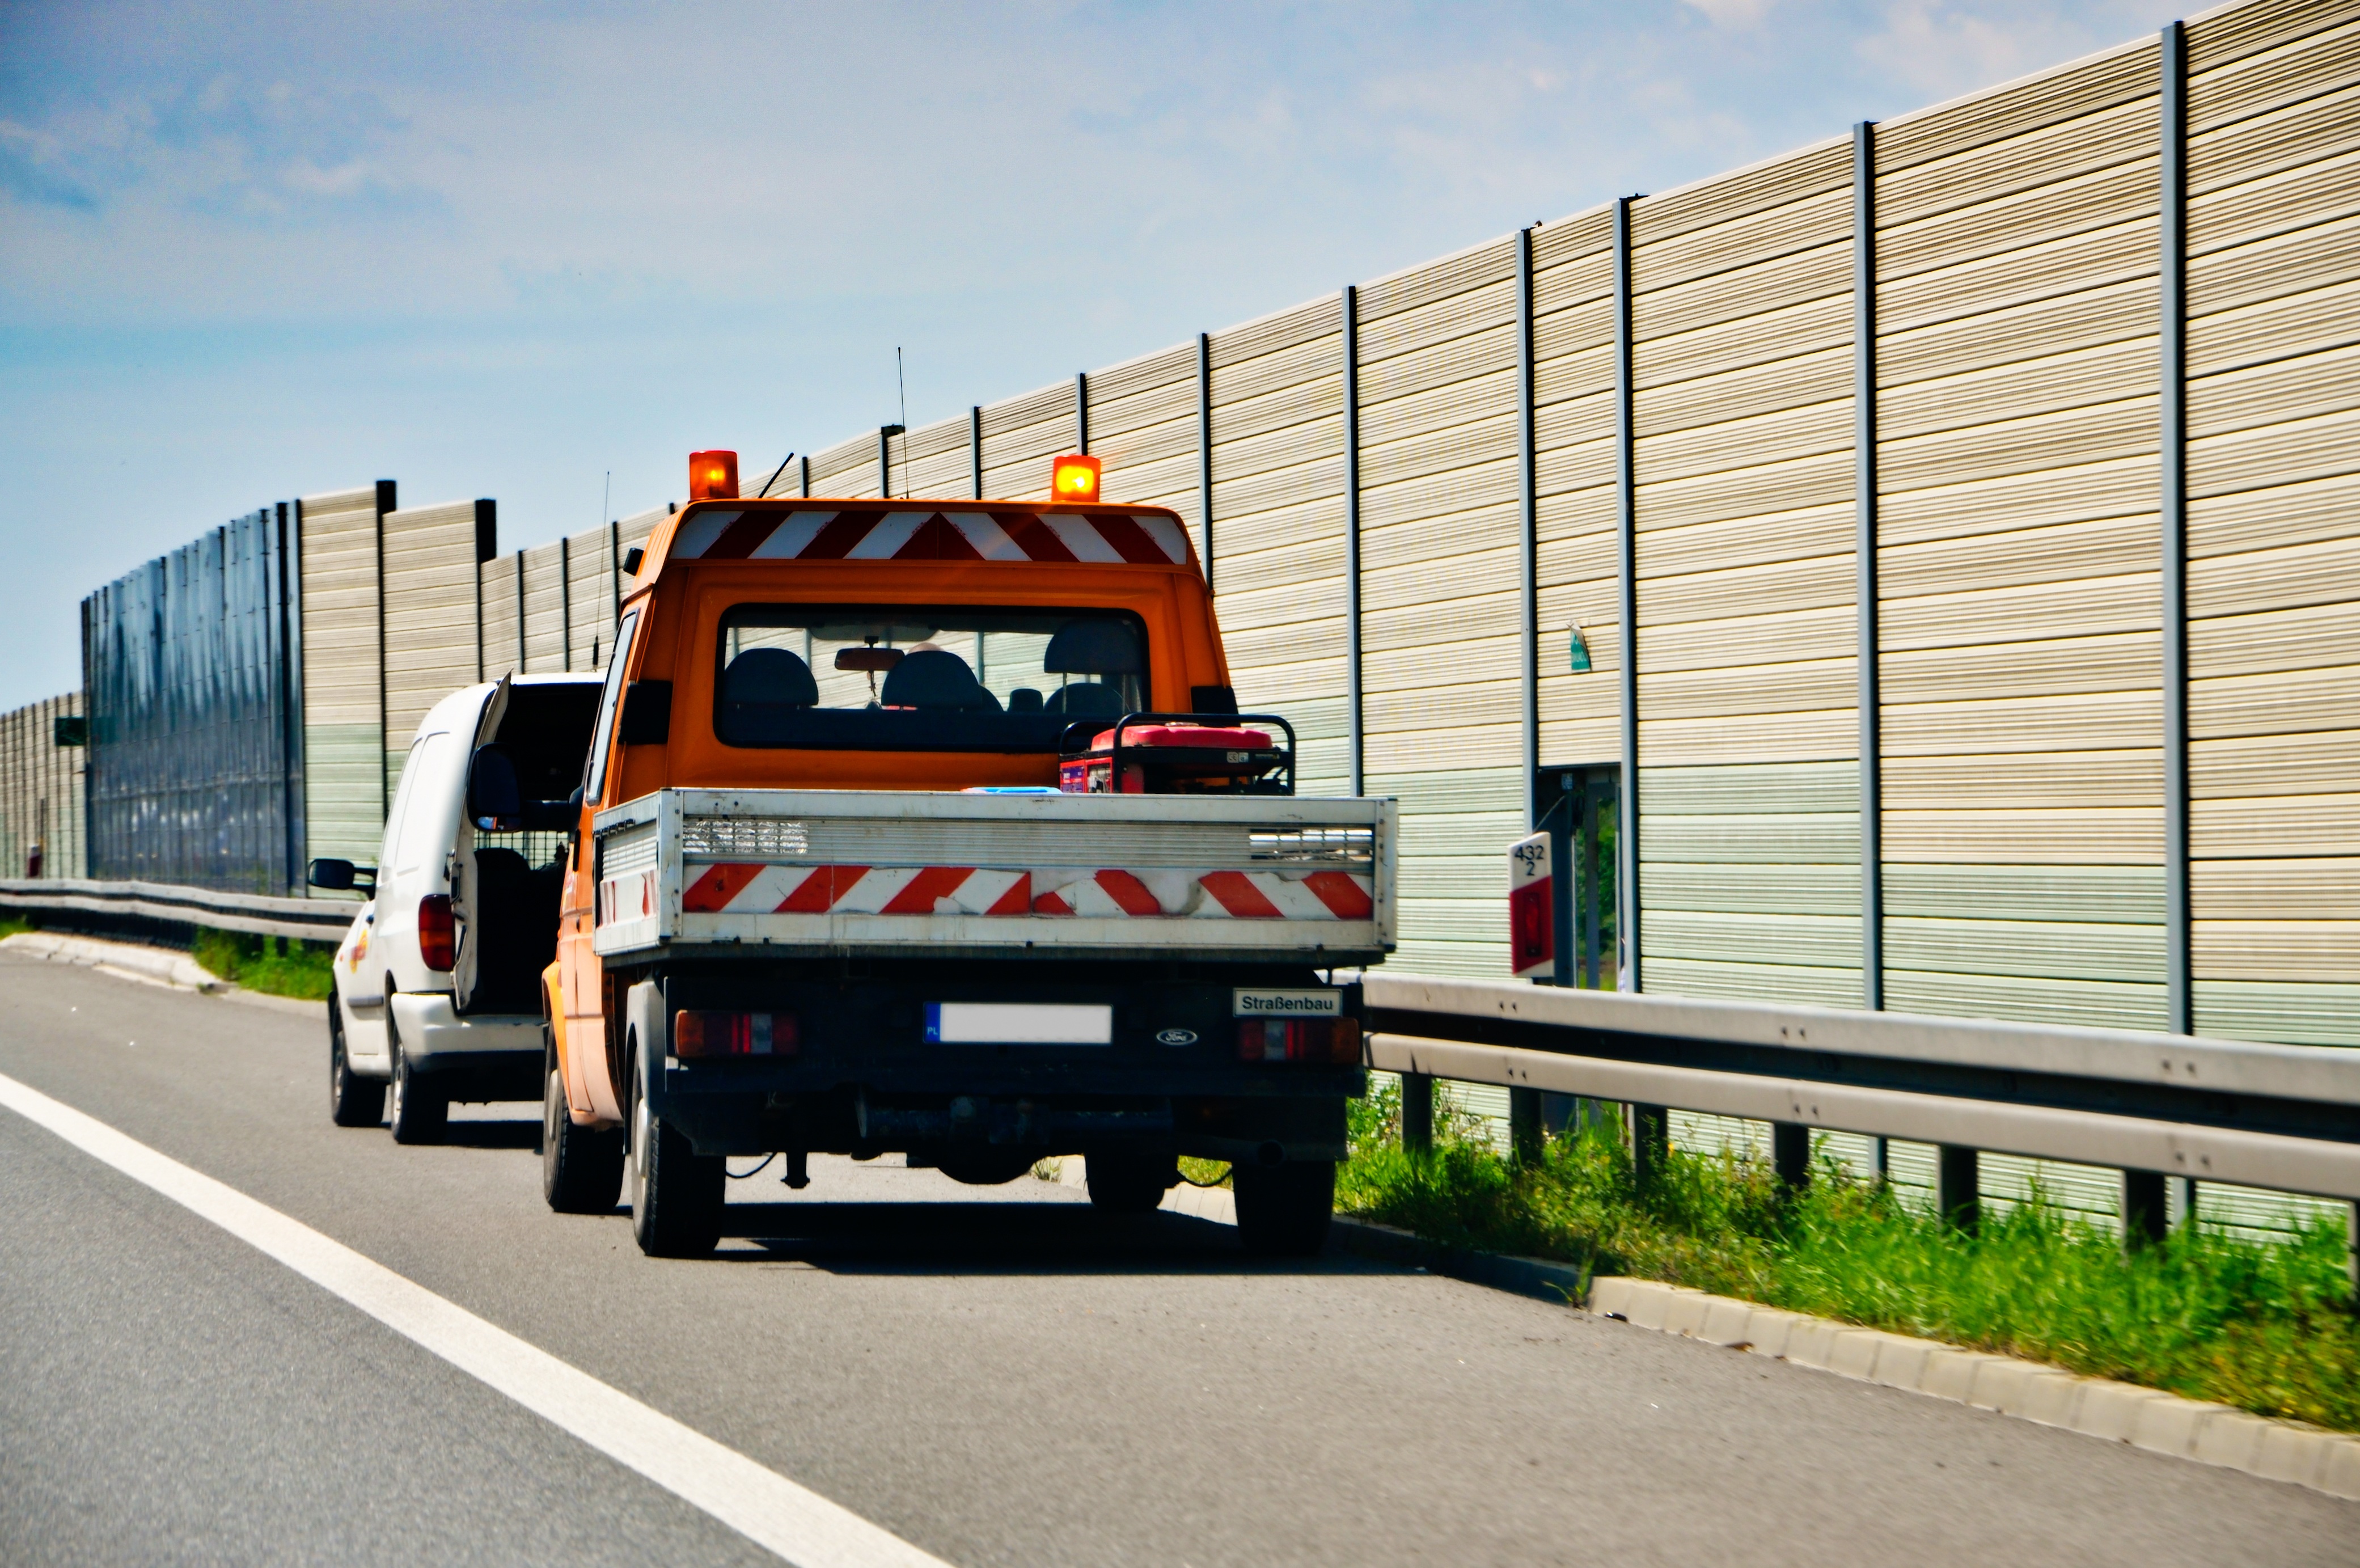
car, highway, transport, truck, vehicle, shoulder, public transport, note, help, car light, cars, safety, way, stop, warning, warning light, automobile make, brake light, the failure of the, roadside assistance, the back of the car, rear light, car equipment, safe belt, stop by for safe belt